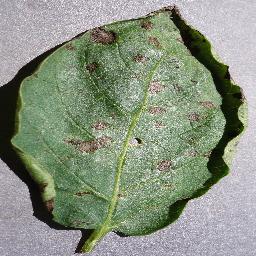
Etiqueta: Tizon_Temprano